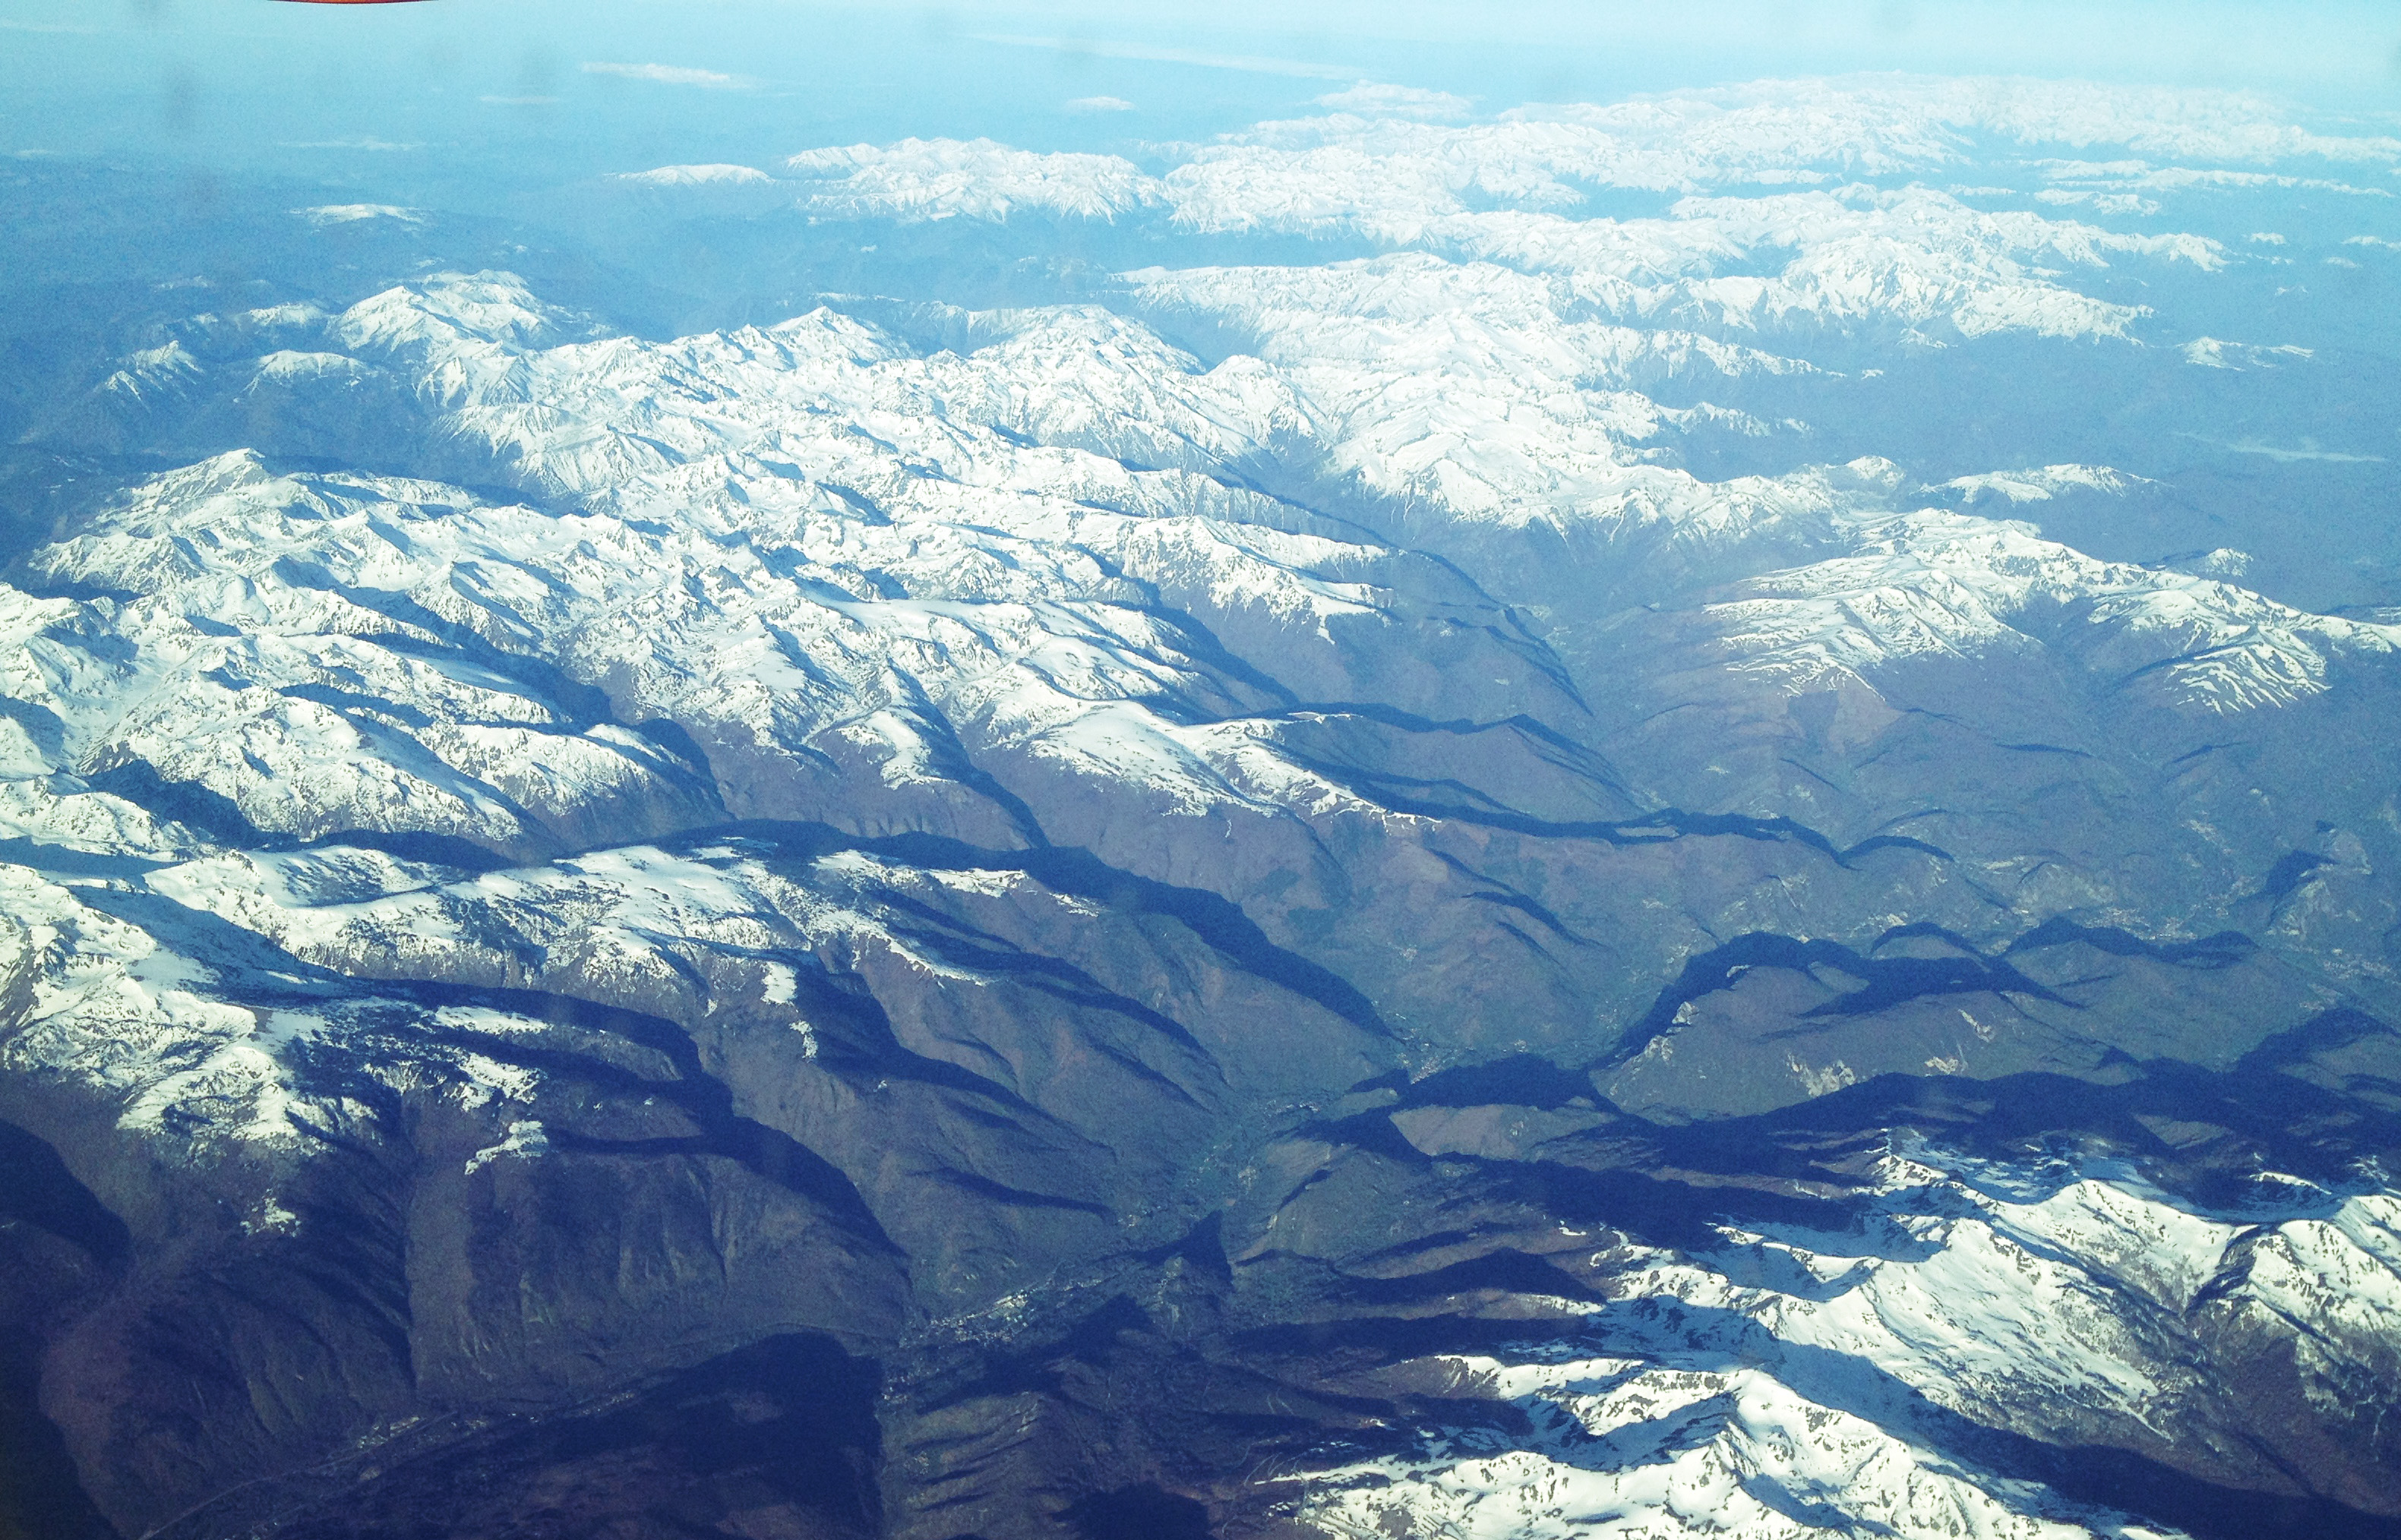
mountain, snow, cloud, sky, view, valley, mountain range, airplane, range, flight, glacier, ridge, mountains, alps, plateau, top, landform, arctic ocean, aerial photography, geographical feature, atmospheric phenomenon, atmosphere of earth, mountainous landforms, glacial landform, geological phenomenon, ice cap